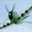
Label: airplane